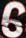
Number: 6